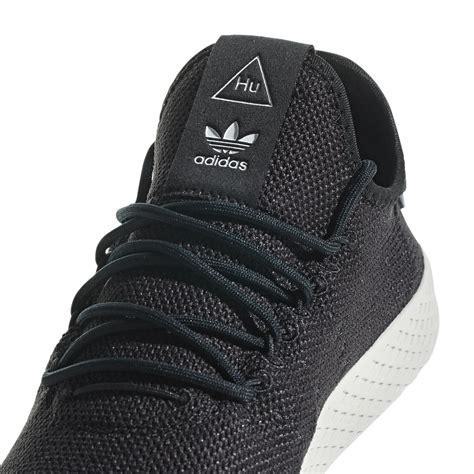
Brand: Adidas
Model: Pharrell Williams Tennis HU